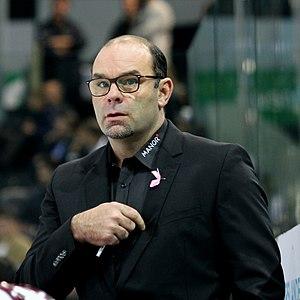
Craig Woodcroft lors d'un match du Genève-Servette HC en 2017.
Craig Woodcroft est un joueur professionnel canadien de hockey sur glace devenu entraîneur.